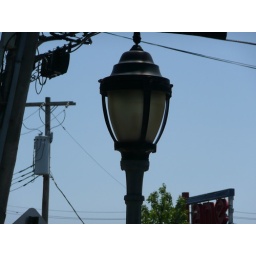
Fancy sidewalk lamp installed as part of a neighborhood fix-up project in the mid 1990s.